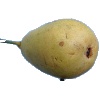
Label: Pear 2